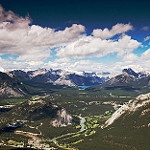
Label: mountain